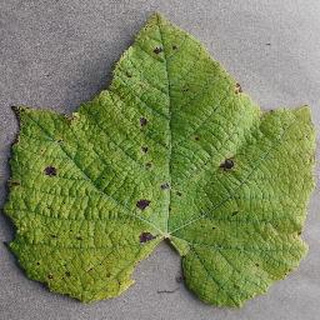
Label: grape_leaf_blight